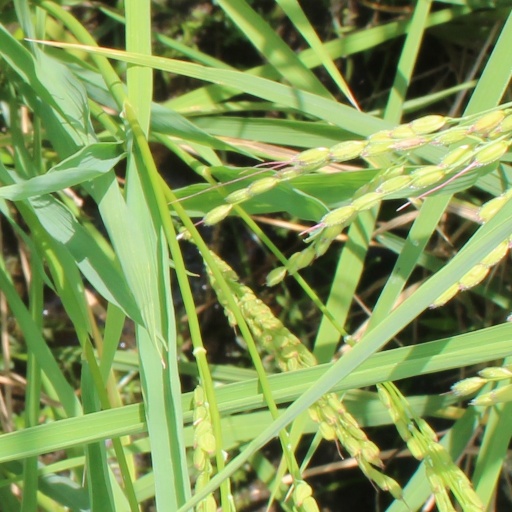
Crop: rice